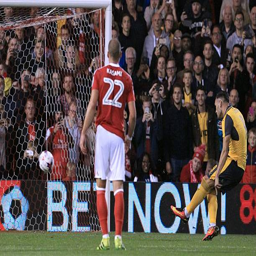
striker scores their second goal from the penalty spot during the third round football match .